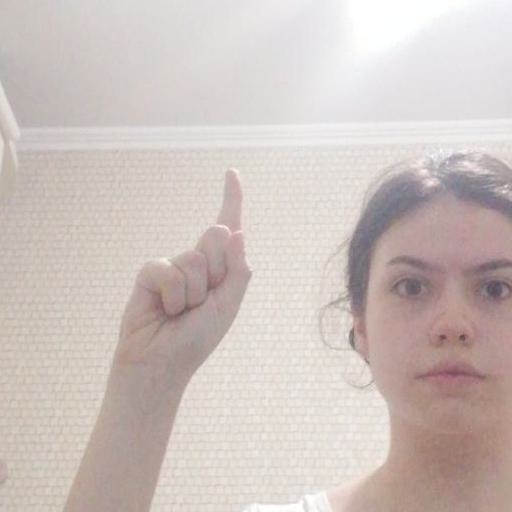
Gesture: one